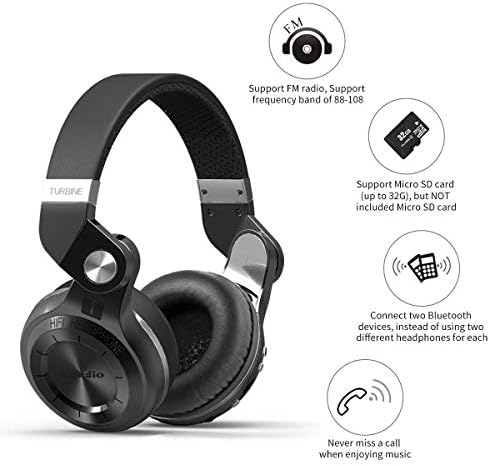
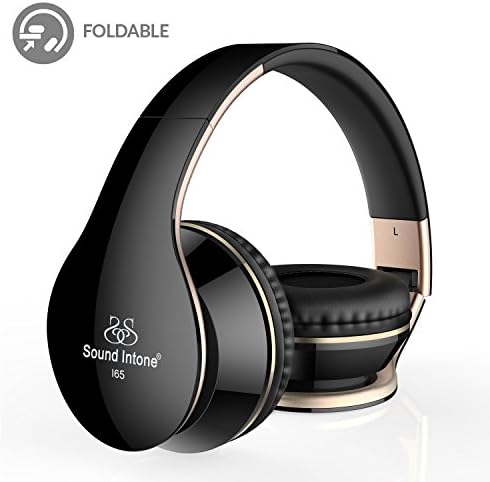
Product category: headphones
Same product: no